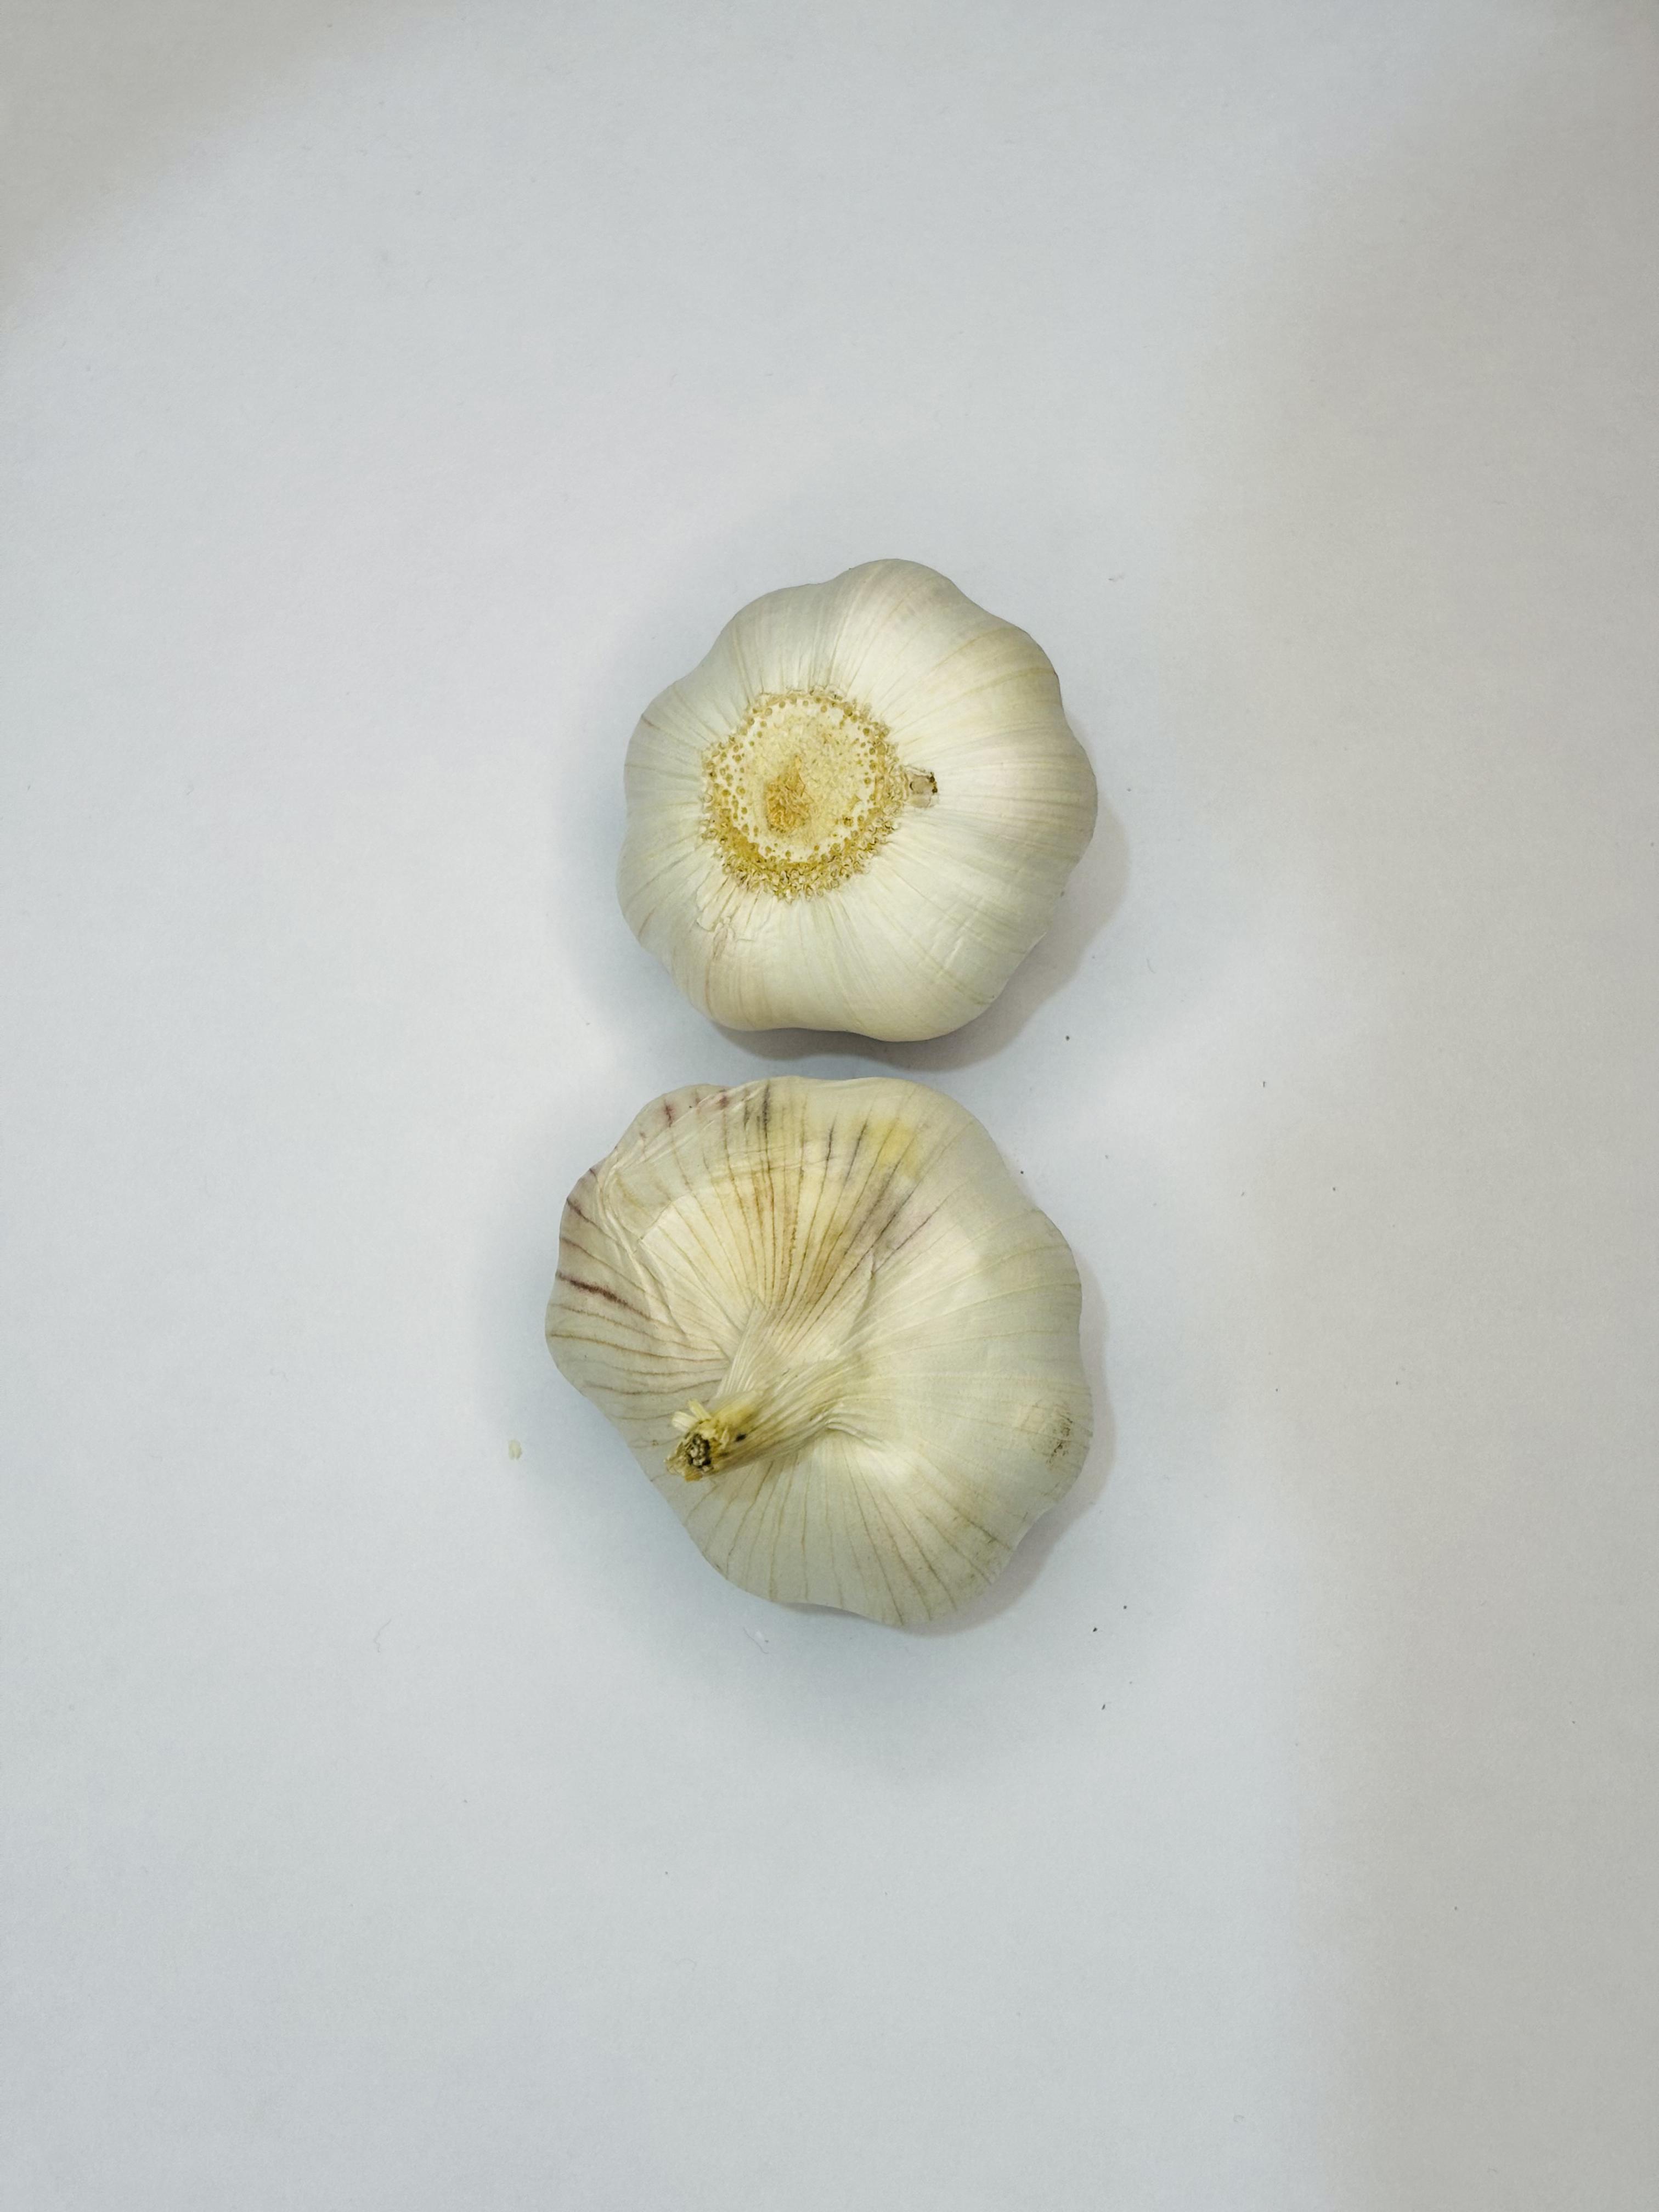
Label: Garlic